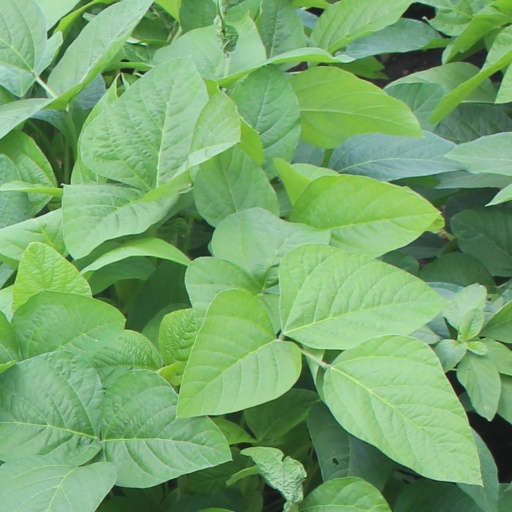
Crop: soybean